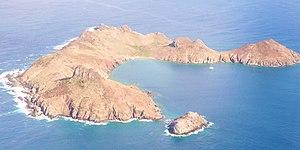
Île Fourchue (Saint-Barthélemy)
"L'Île Fourchue est une île française située entre les îles de Saint-Martin et Saint-Barthélemy et rattachée à la collectivité de Saint-Barthélemy. Elle est située au nord-ouest de l'île de Saint-Barthélémy à environ 5 kilomètres de celle-ci. Auparavant, l’Île Fourchue était appelée ""Five Island"" en raison de ces cinq sommets.
La réserve naturelle nationale de Saint-Barthélemy est une réserve naturelle nationale de l'ile de Saint-Barthélemy. Créée en 1996, elle s’étend sur 1200 hectares répartis sur 5 secteurs et protège des milieux sous-marins exceptionnels ainsi que des îlots inhabités.